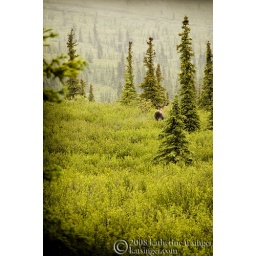
A moose retreating into Denali National Park in Alaska after crossing the road where our bus waited and watched.